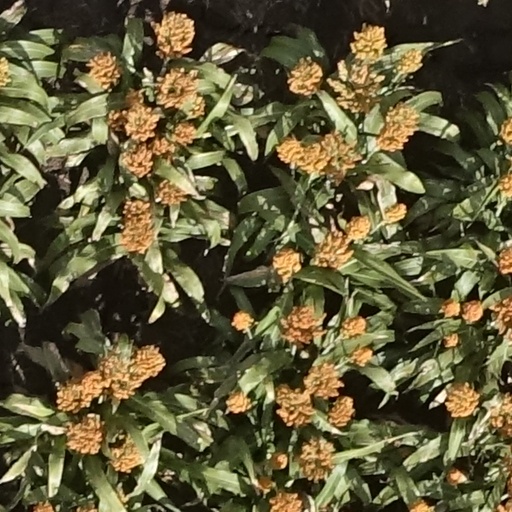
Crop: sorghum